Kassites

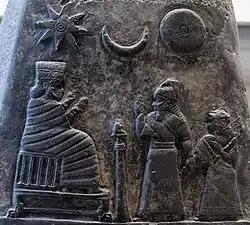
Kassite king Meli-Shipak II on a kudurru land grant presenting his daughter Ḫunnubat-Nanaya to the goddess Nanaya (pictured enthroned). The eight-pointed star seen above was Inanna-Ishtar's most common symbol. Here it is shown alongside the solar disk of her brother Shamash (Sumerian Utu) and the crescent moon of her father Sin (Sumerian Nanna) on a boundary stone of Meli-Shipak II, dating to the twelfth century BC.

The fall of the First Sealand dynasty in 1460 BC created a power vacuum which the Kassites filled. After the destruction of the Mittani by the Hittites in the early 14th century BC, Assyria rose in power creating a three-way power structure in the region between the Kassites, Hittites, and Assyrians, with Elam exerting influence from the east and Egypt from the south. A number of the Amarna Letters are correspondence between the respective rulers (including 14 between the Pharaoh and the Kassite ruler). An international system came into place between these parties connected by widespread trade, treaties, and intermarriage between the ruling classes (especially between the Kassites and Elamites). A typical treaties include the Egyptian–Hittite peace treaty (c.1259 BC) and the treaty between the Kassite ruler Karaindash and the Assyrian ruler Ashur-bel-nisheshu (c. 1410 BC).